WrestleMania VI

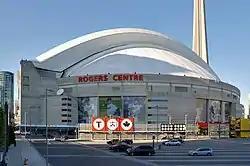
The event was held at the SkyDome in Toronto, Ontario, Canada.

WrestleMania is considered the World Wrestling Federation's (WWF, now WWE) flagship professional wrestling pay-per-view event, having first been held in 1985. It is held annually between mid-March to mid-April. It was the first of the WWF's original four annual pay-per-views, which includes Royal Rumble, SummerSlam, and Survivor Series, which were eventually dubbed the "Big Four". WrestleMania VI was chosen to be held on April 1, 1990, at the SkyDome in Toronto, Ontario, Canada, marking the first WrestleMania to be held outside of the United States.